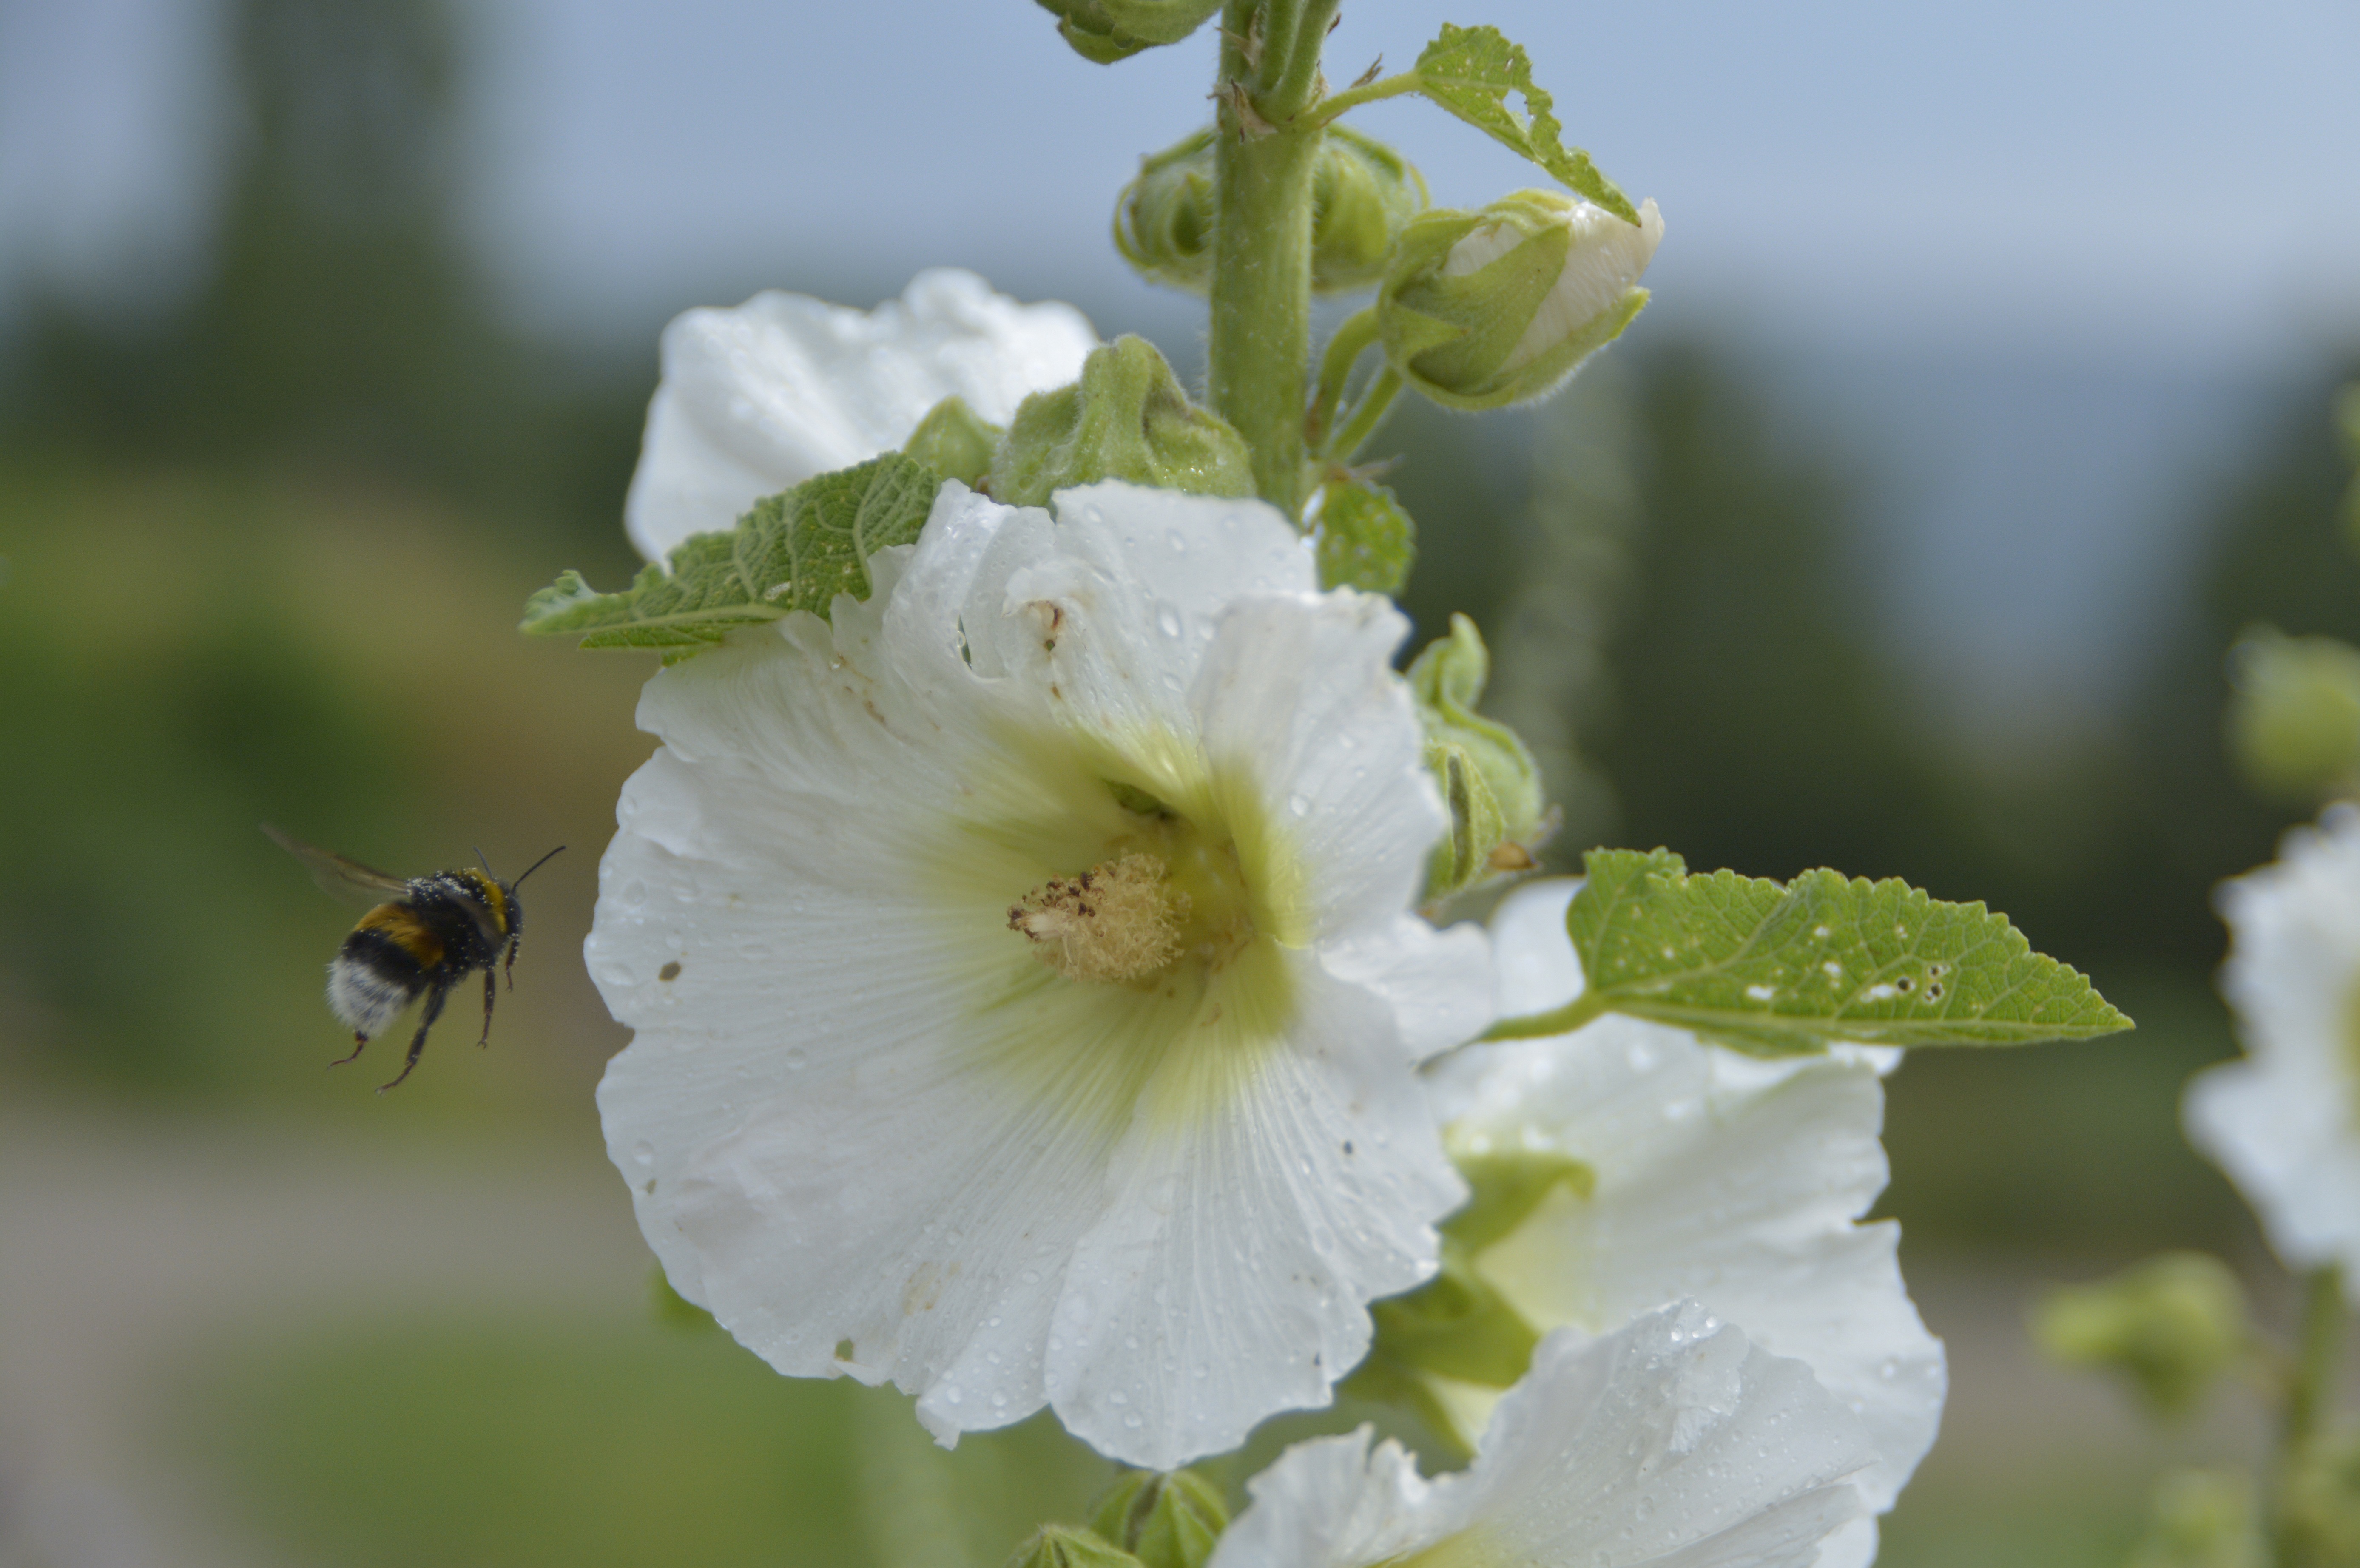
nature, blossom, plant, sun, white, photography, flower, petal, bloom, green, produce, insect, macro, botany, close, flora, wildflower, close up, recording, hummel, macro photography, flowering plant, plant stem, land plant